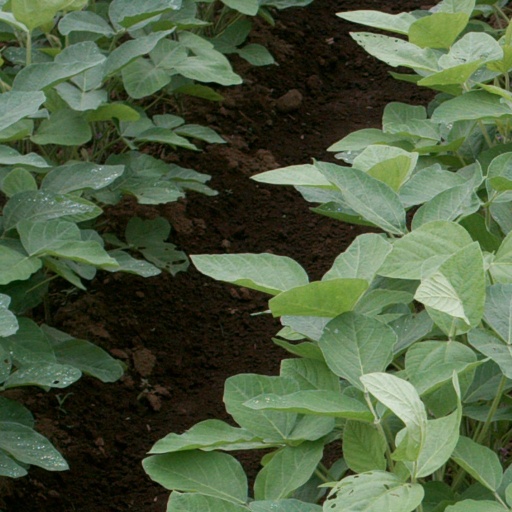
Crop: soybean